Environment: real
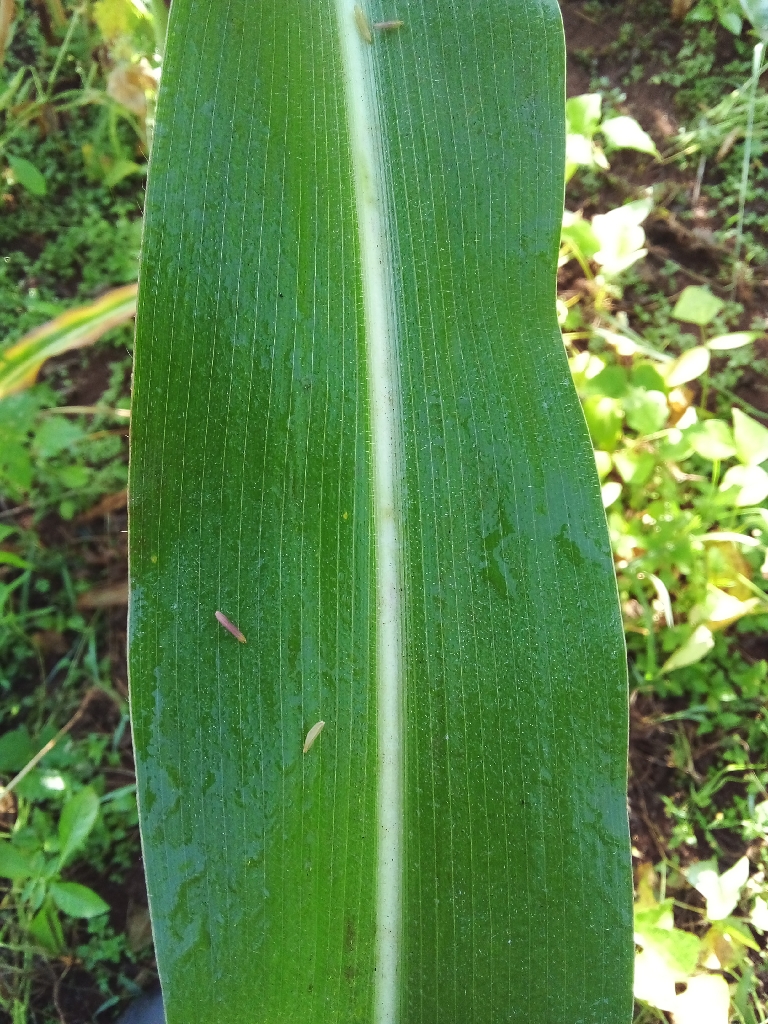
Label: healthy